Nadia Petrova career statistics

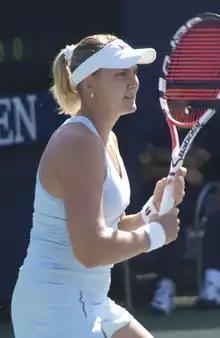
Petrova at the 2008 US Open.

"Only main-draw results in WTA Tour, Grand Slam tournaments, Billie Jean King Cup (Fed Cup), Hopman Cup and Olympic Games are included in win–loss records."